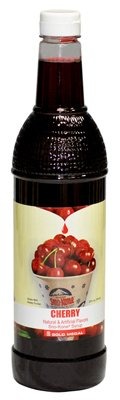
Item Name: 25OZ Cher SnoKon Syrup
Bullet Point 1: Cherry - 25-oz. Sno-Treat Sno-Kone Flavors 12 CT
Bullet Point 2: Comes in convenient size
Bullet Point 3: Includes 12 - 25 oz bottles
Product Description: TEE BRASS IPT 1X1X3/4
Value: 12.0
Unit: Count

Price: 65.32